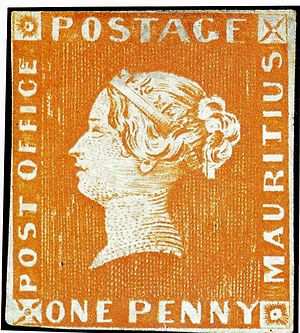
Post Office
Rød penny
De såkaldte "Post Office" frimærker er de to første frimærker udgivet på Mauritius i 1847 som resultat af en reform i det britiske postvæsen, der fandt sted i England i 1840. Joseph Osmond Barnard blev valgt som gravør til opgaven og fremstillede 500 eksemplarer af hvert frimærke med teksten Post Office som blev solgt "på få dage". "POST OFFICE" frimærker eller "Blue Penny, 2 Pence" og "Red Penny, 1 Penny". er i dag de dyreste og sjældneste frimærker. To af dem er blevet solgt i 1993 for fem millioner US$ hos David Feldman SA i Schweiz. De to eksemplarer kan blandt andet ses i Postmuseum i Stockholm.